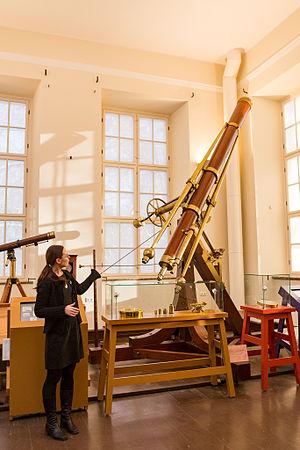
L'ancien Observatoire de l'Université de Tartu est un ancien observatoire astronomique situé sur la Colline de Toome à Tartu en Estonie. Il accueille actuellement une partie des collections du Musée de l'université de Tartu.